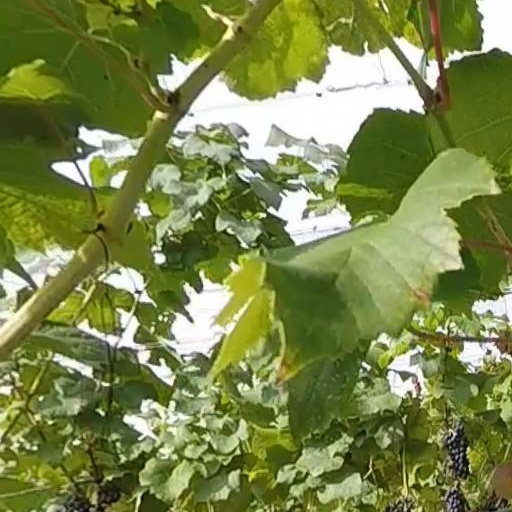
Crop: grape